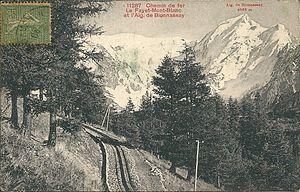
Le Chemin de fer Le Fayet - Mont-Blanc &amp
Le Fayet est une agglomération de Saint-Gervais-les-Bains à laquelle il est rattaché administrativement, il se situe entre la commune de Passy, notamment l'agglomération de l'« Abbaye » où se trouve le lycée du Mont-Blanc-René-Dayve et Domancy où se situe l'enseigne de grande distribution Intermarché ; il est également situé presque tout au fond de la moyenne vallée de l'Arve en Haute-Savoie, à 580 mètres d'altitude. Ayant ses caractéristiques propres, le Fayet aspire depuis plusieurs années à devenir une commune à part entière.